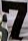
Number: 7